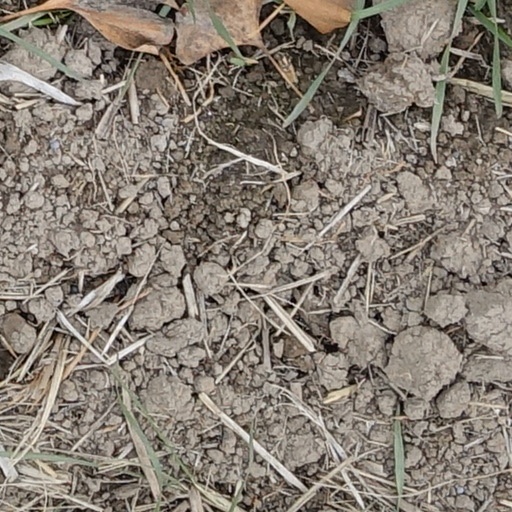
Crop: wheat